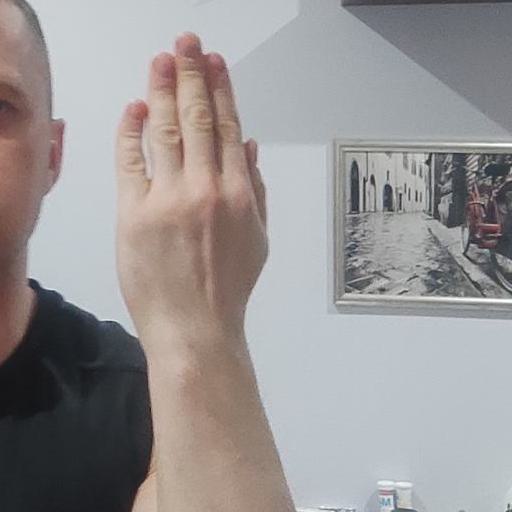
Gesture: stop_inverted